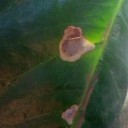
Label: Miner